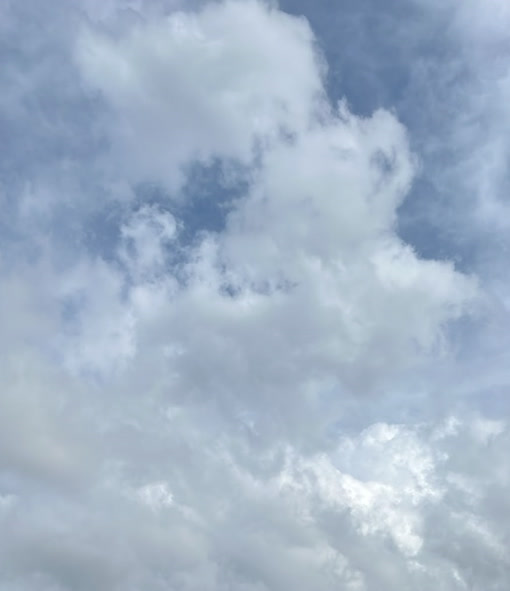
Cloud type: Cumulus